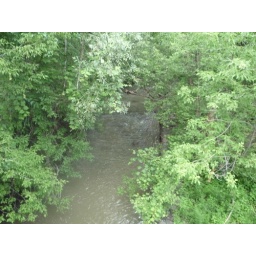
A dirty lake surrounded by tress. Not a pleasent place when beside spiders!